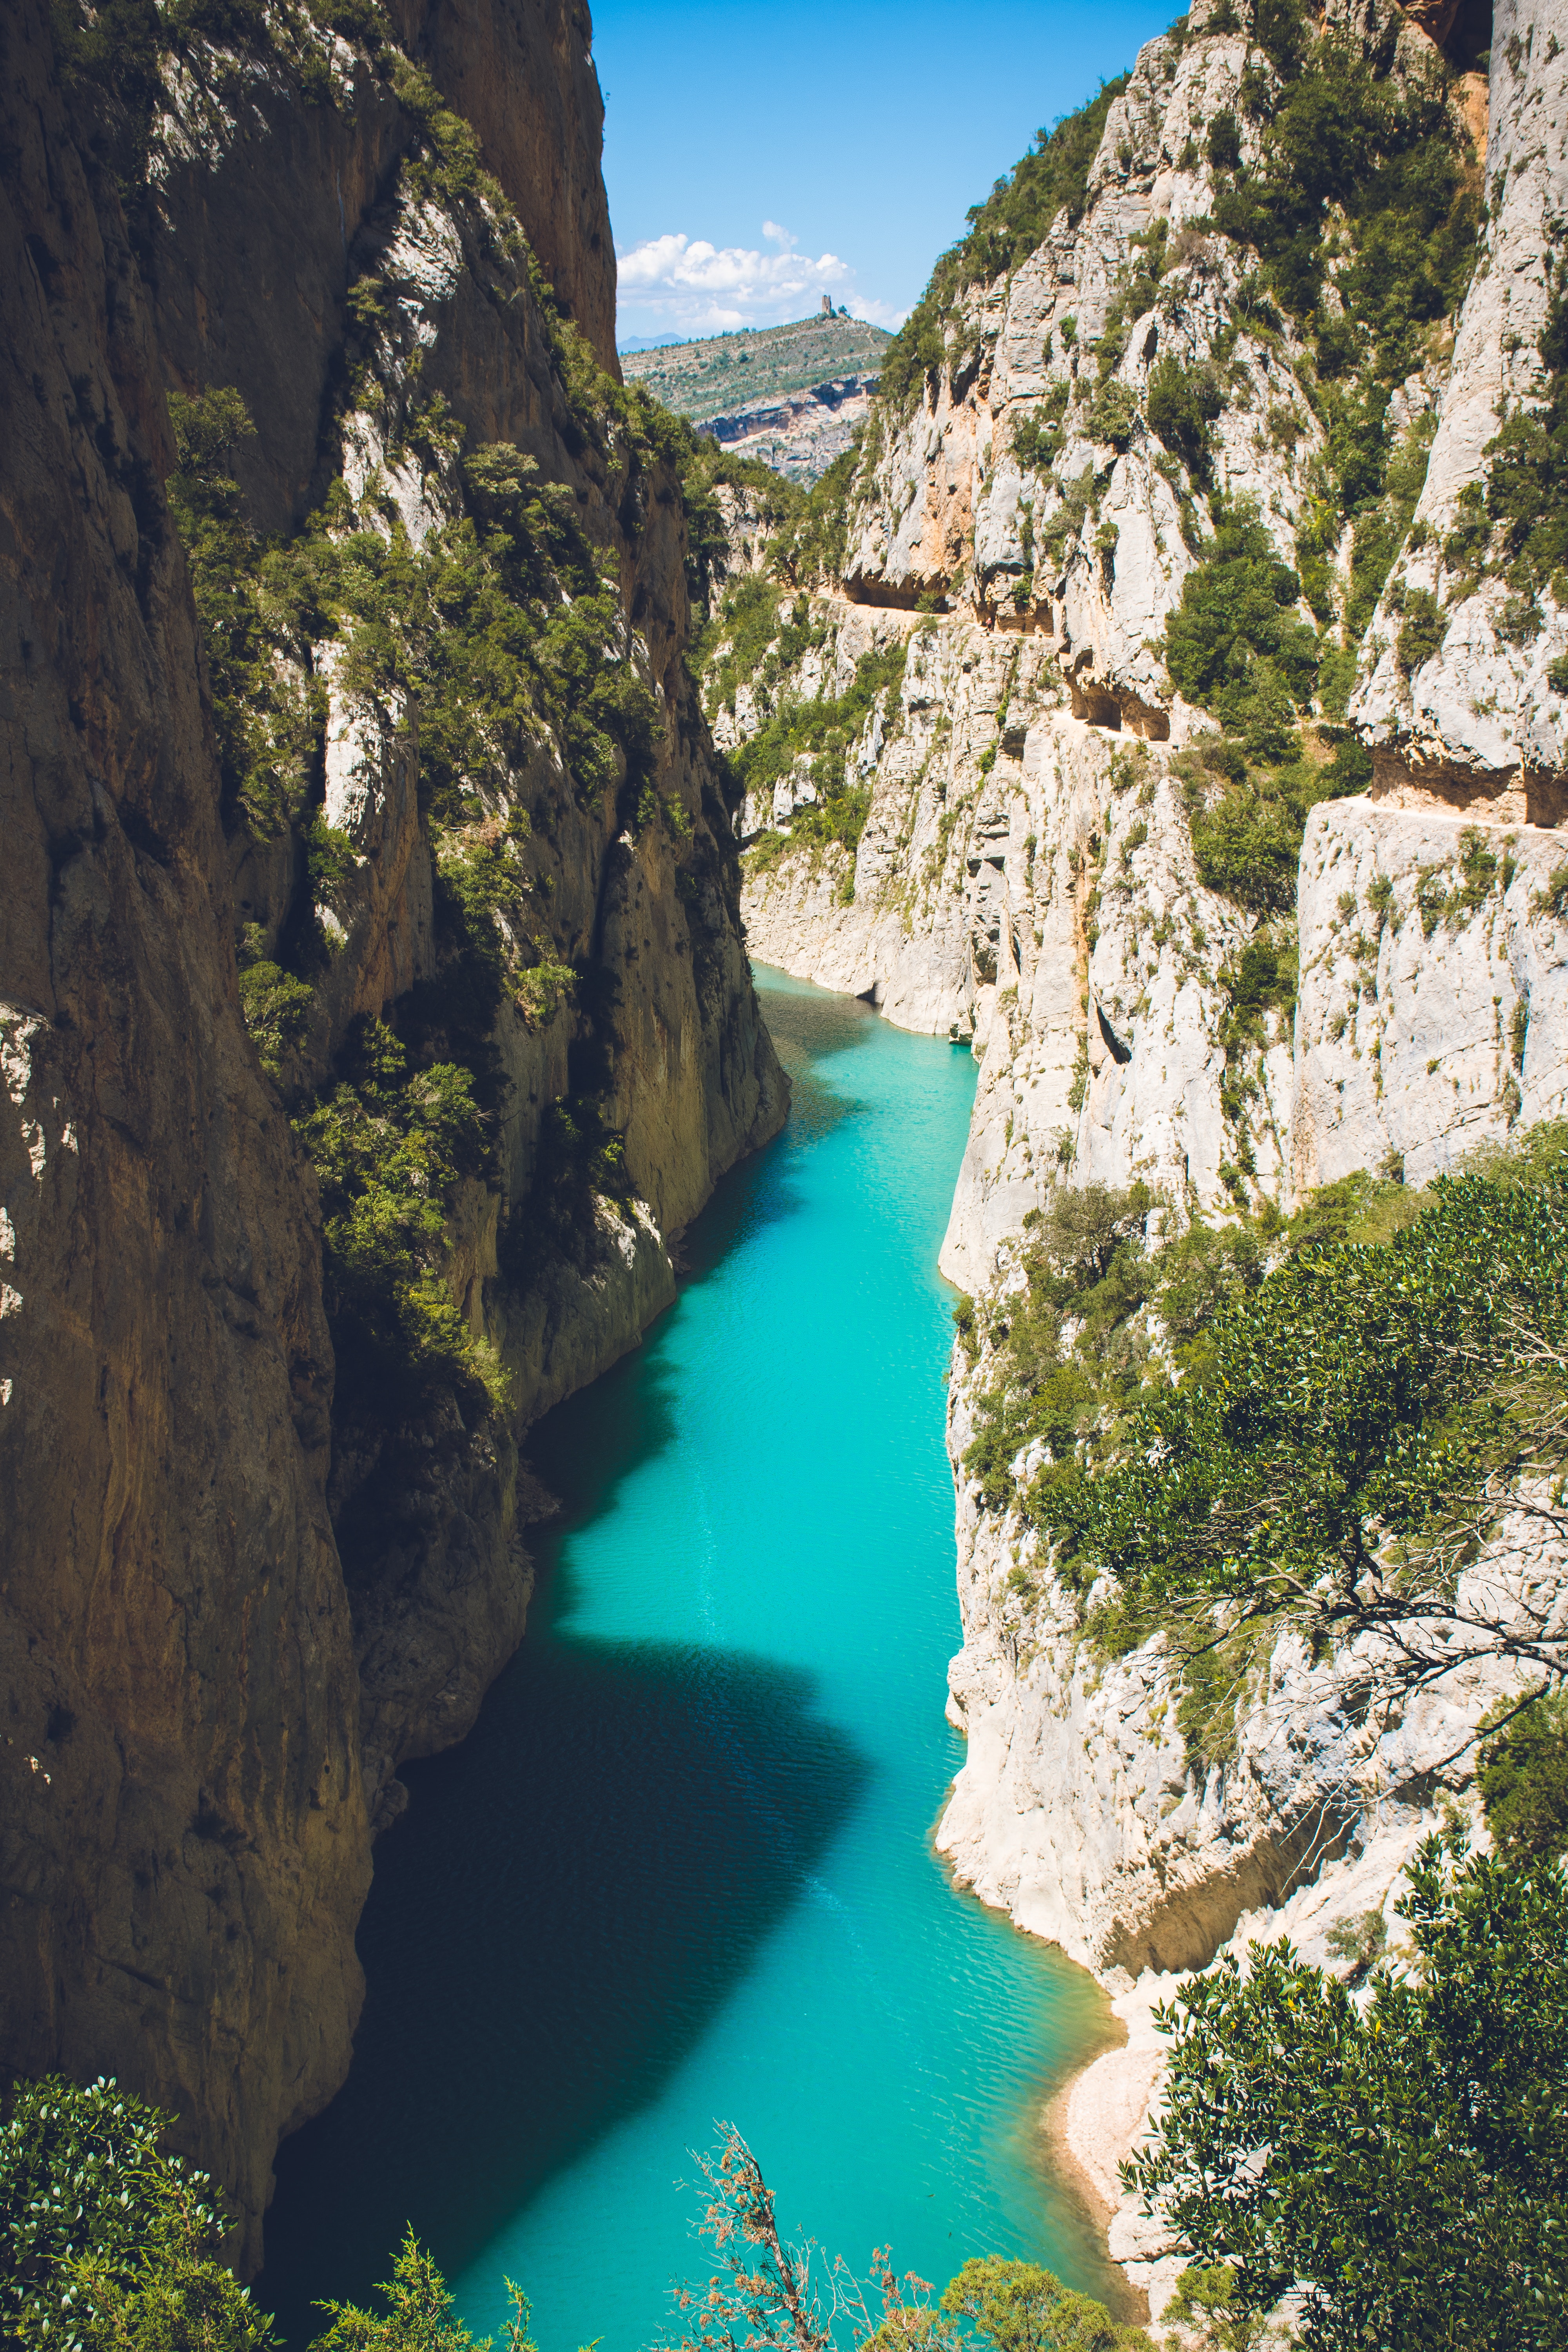
body of water, nature, water, natural landscape, water resources, watercourse, rock, formation, nature reserve, cliff, coastal and oceanic landforms, canyon, river, coast, sea, ravine, mountain, national park, inlet, klippe, escarpment, geology, valley, lake, bay, terrain, landscape, reservoir, fjord, narrows, cove, tourism, wadi, channel